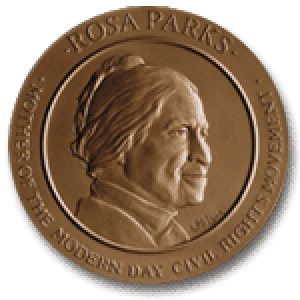
Rosa Louise McCauley Parks, dite Rosa Parks [ɹoʊzə pɑɹks], née le 4 février 1913 à Tuskegee en Alabama et morte le 24 octobre 2005 à Détroit dans le Michigan, est une femme afro-américaine, figure emblématique de la lutte contre la ségrégation raciale aux États-Unis, surnommée « mère du mouvement des droits civiques » par le Congrès américain.